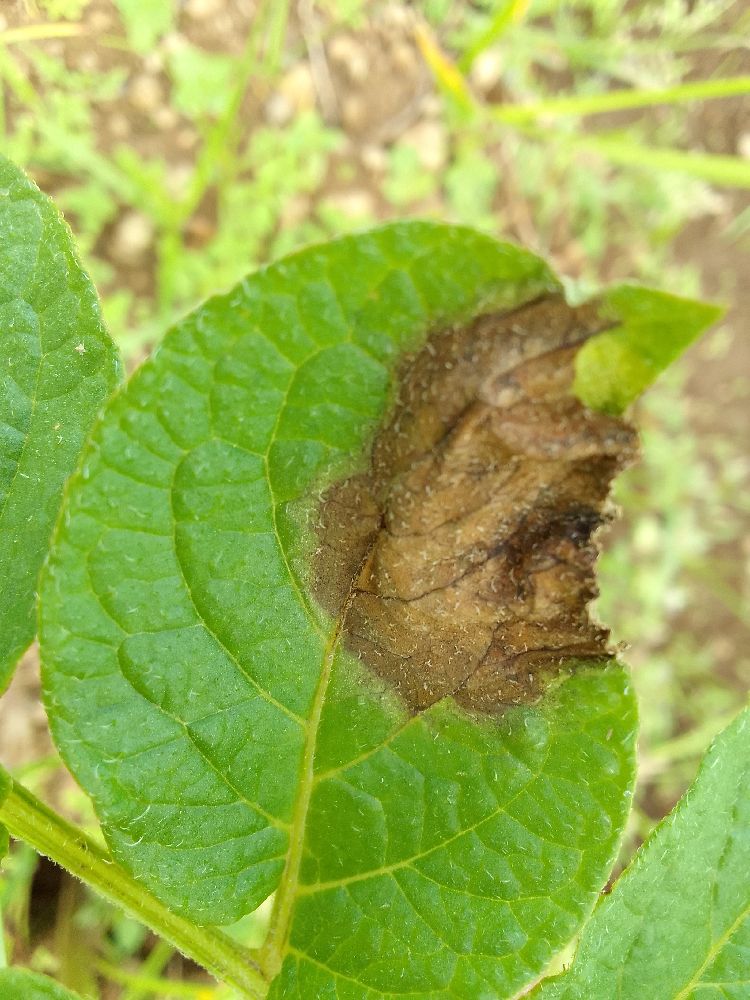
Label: Late blight